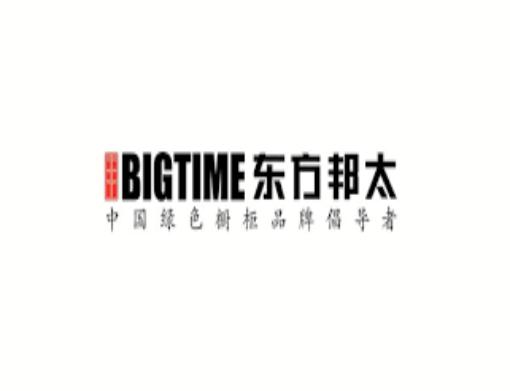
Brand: bigtime
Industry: Necessities